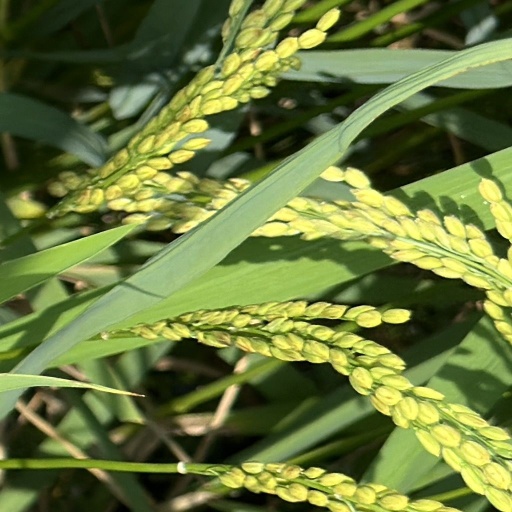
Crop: rice